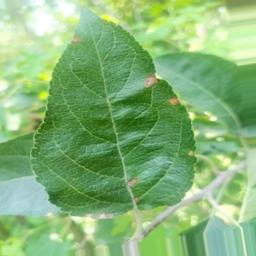
Label: Alternaria